Phosphaethynolate

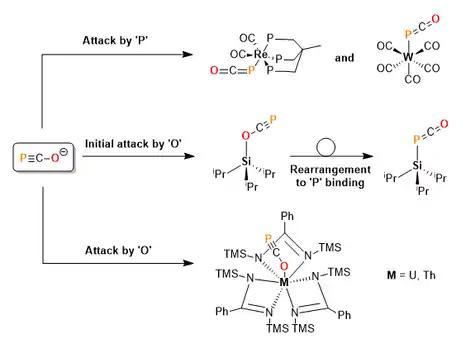
: Reactions of the PCO anion which depict its ambidentate nature.

Coordination via the oxygen atom is favoured by hard, highly electropositive centres. This is due to the fact that oxygen is a more electronegative atom and thus prefers to bind via more ionic interactions. Examples of this type of coordination were presented in the work of Arnold et al. from 2015. The group found that actinide complexes of PCO involving uranium and thorium both coordinated through the oxygen. This is the result of the contracted nature of the actinide orbitals which makes the metal centres more 'core-like' thus favouring ionic interactions.